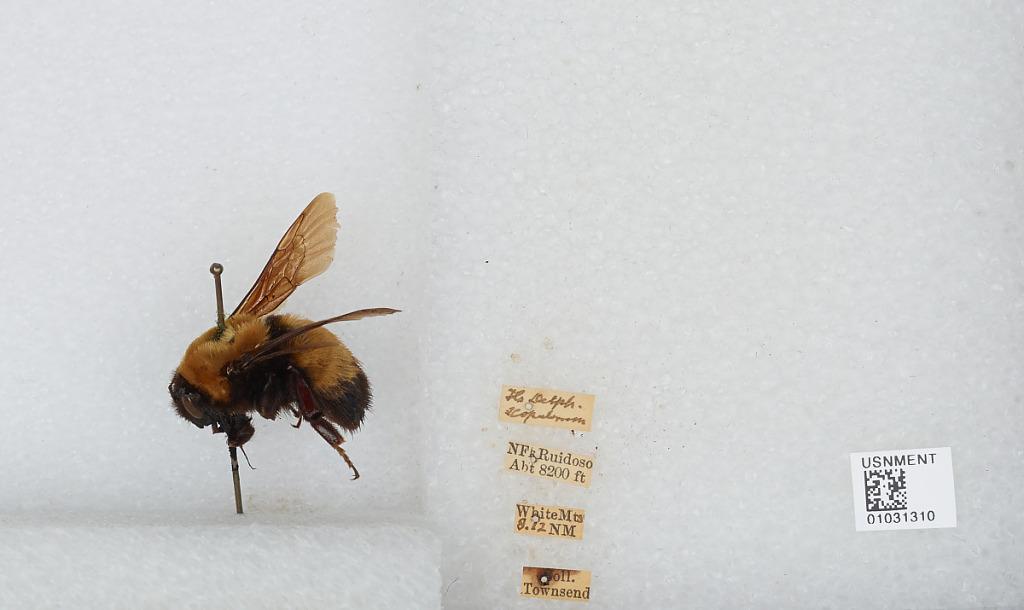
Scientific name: Bombus (Bombus) nevadensis Cresson
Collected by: Townsend
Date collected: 1912-8-
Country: United States
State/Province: New Mexico
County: Lincoln
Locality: White Mountains, Ruidoso
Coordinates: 33.3928, -105.297